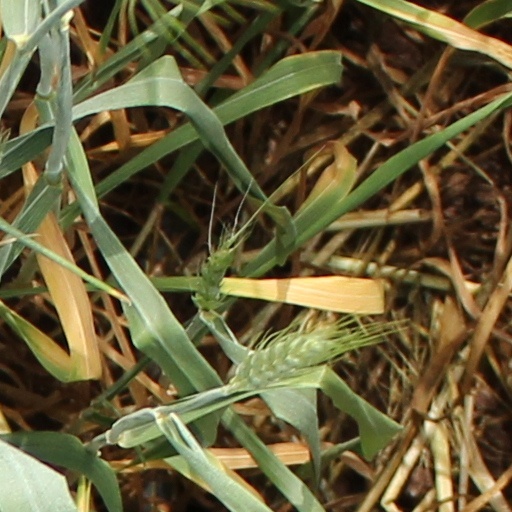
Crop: wheat